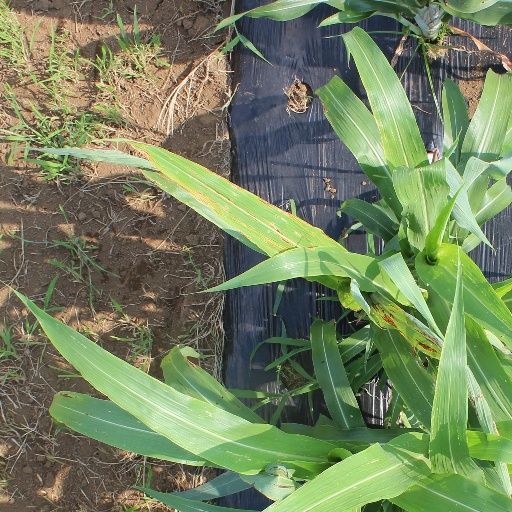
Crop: sorghum